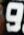
Number: 9